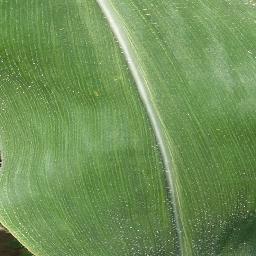
Label: Corn___healthy